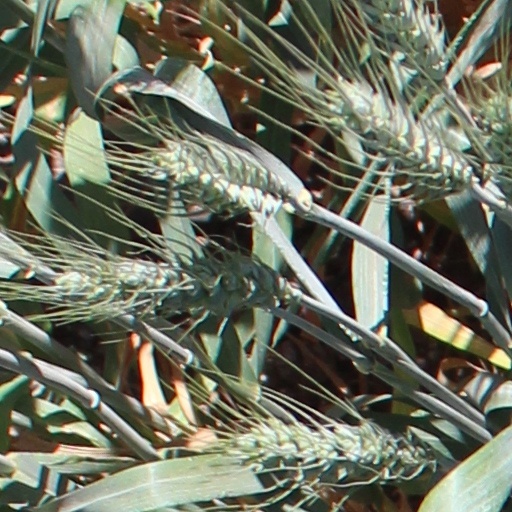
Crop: wheat